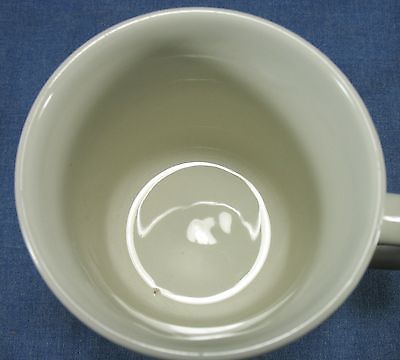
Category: mug